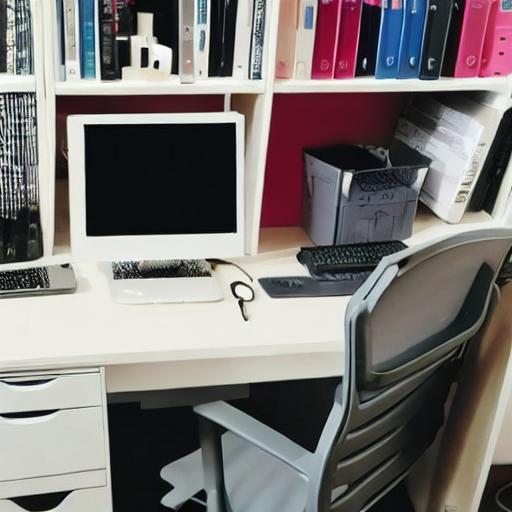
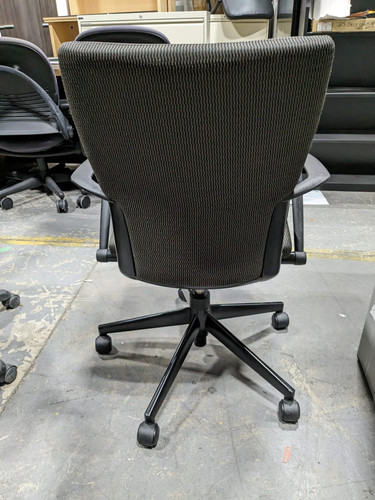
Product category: items_chair
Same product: no